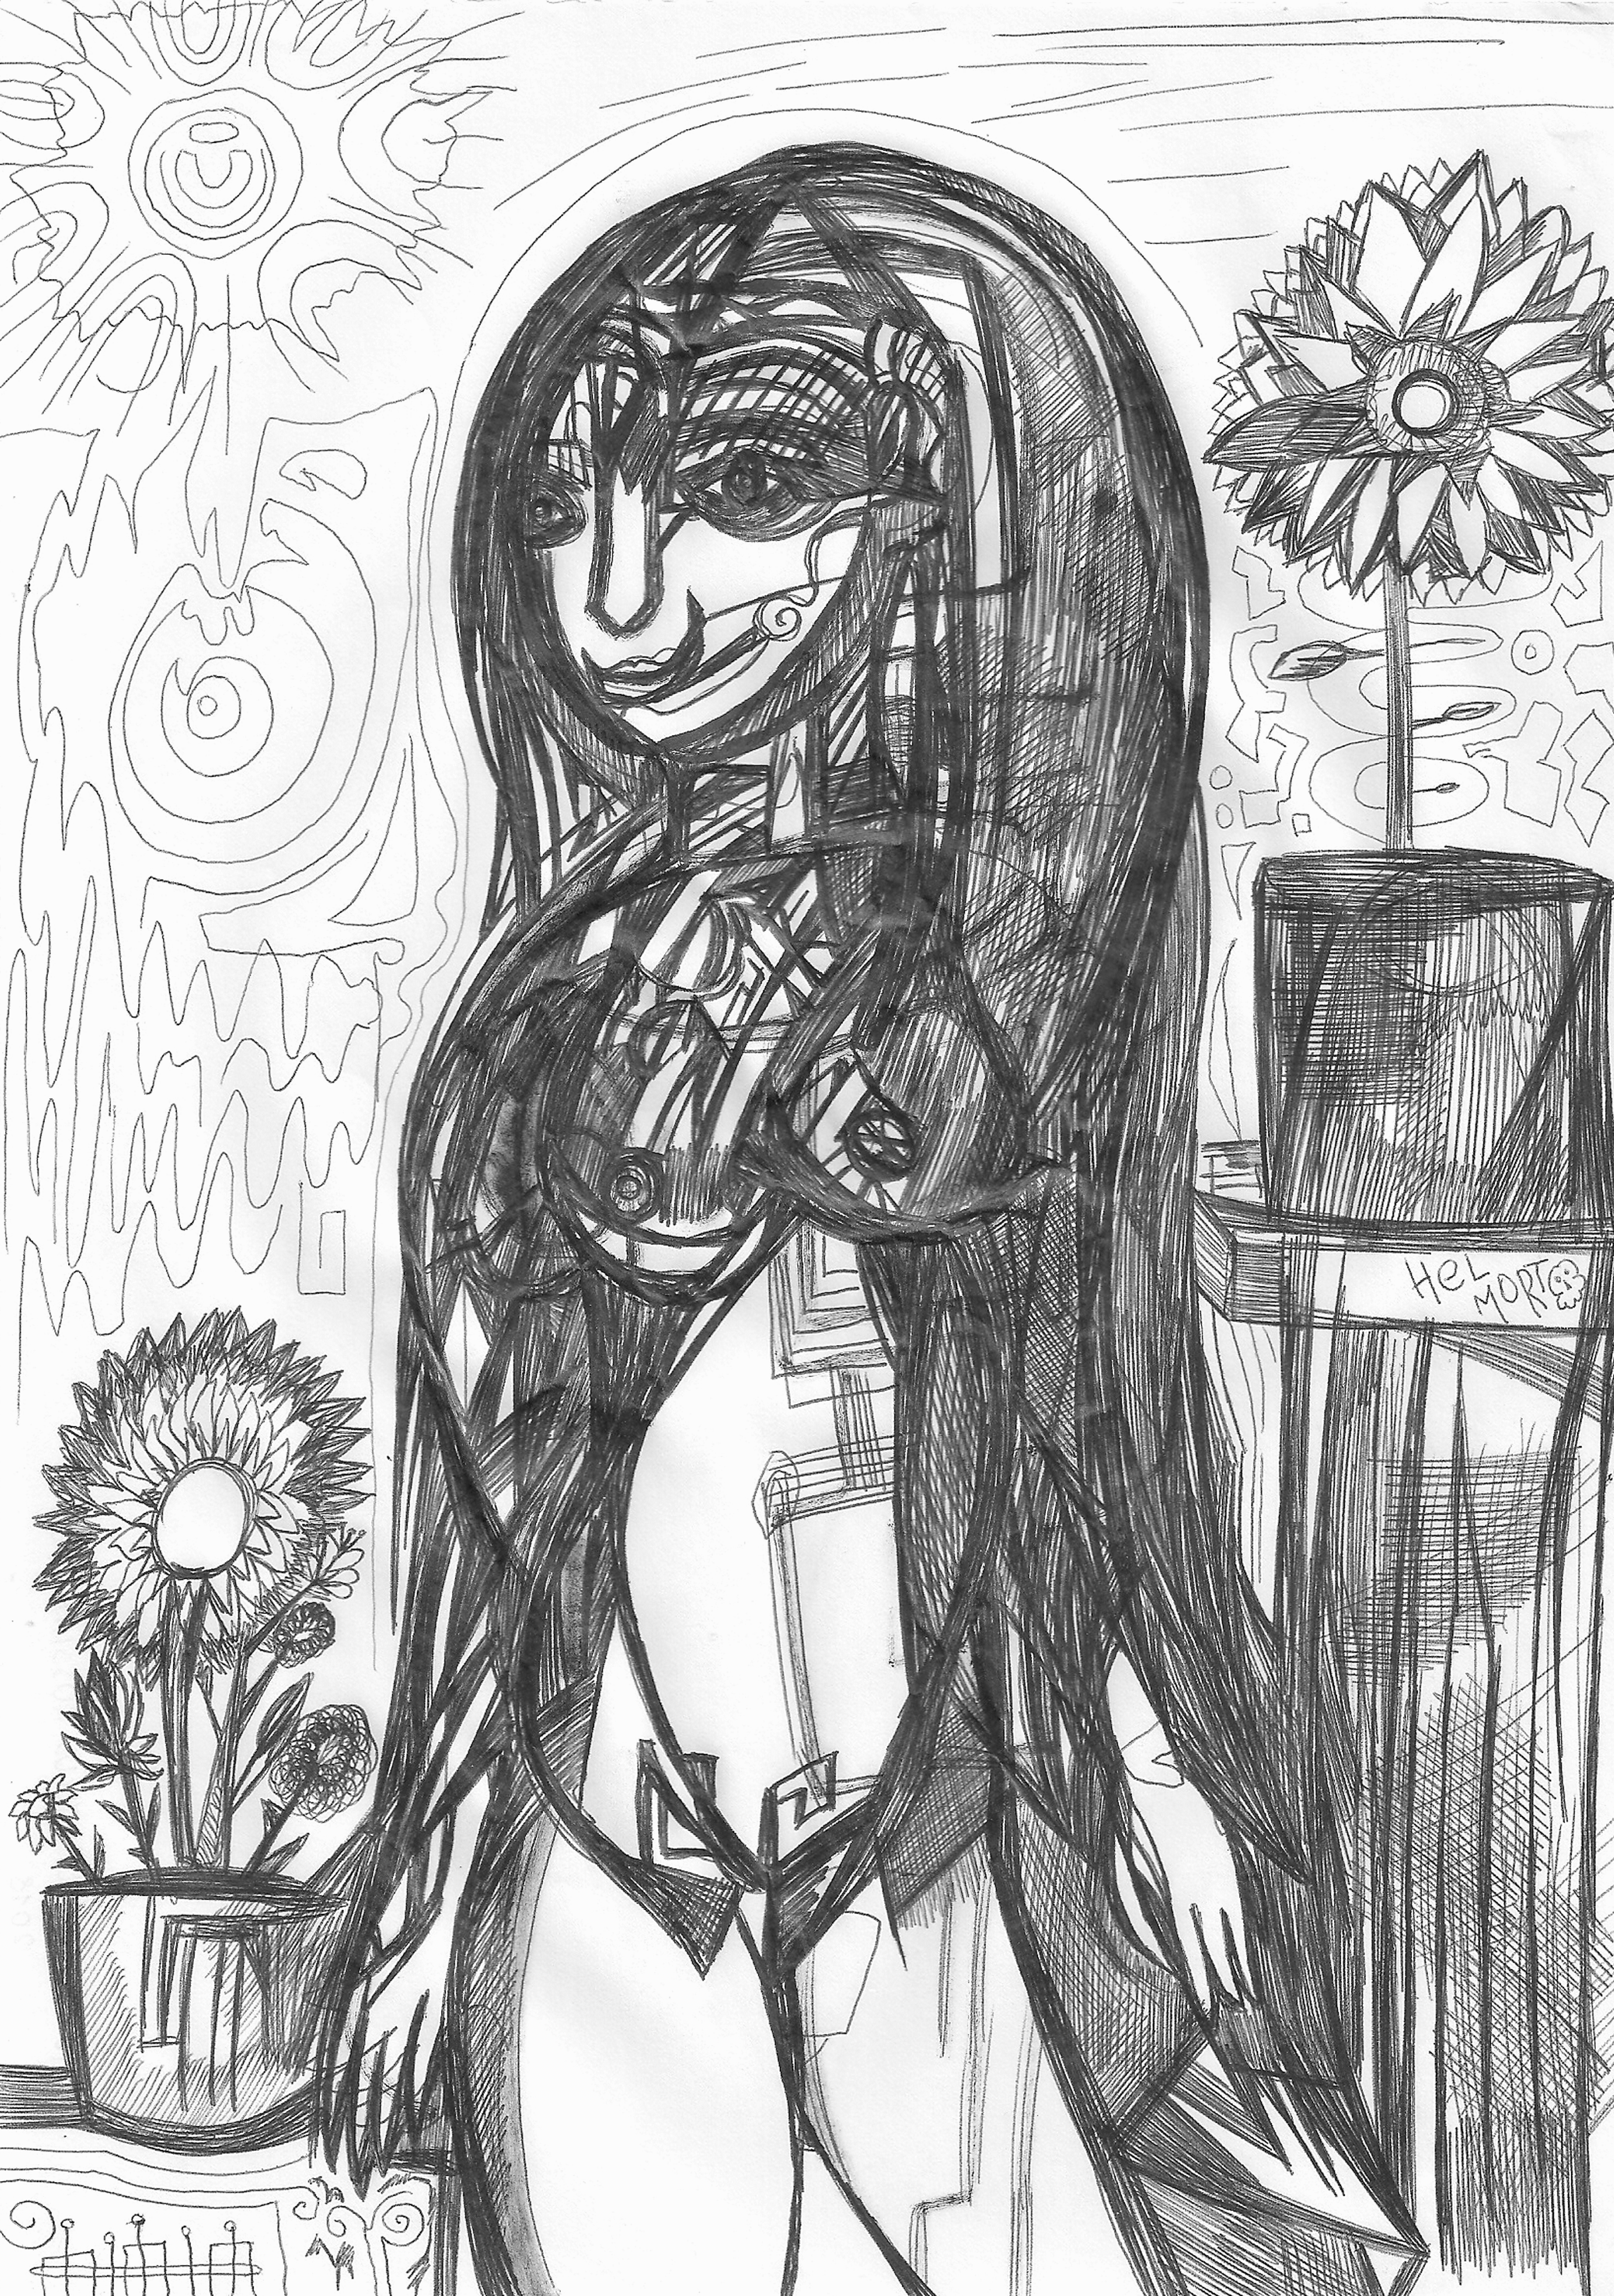
painting, art, artist, artwork, drawing, contemporary art, photography, illustration, paint, love, design, sketch, fine art, abstract art, creative, abstract, acrylic painting, nature, watercolor, art gallery, oil painting, gallery, modern art, abstract painting, digital art, contemporary painting, art collector, style, girl, woman, fashion, mort, long hair, flowerpot, line art, monochrome, black and white, visual arts, doodle, creative arts, graphics, animation